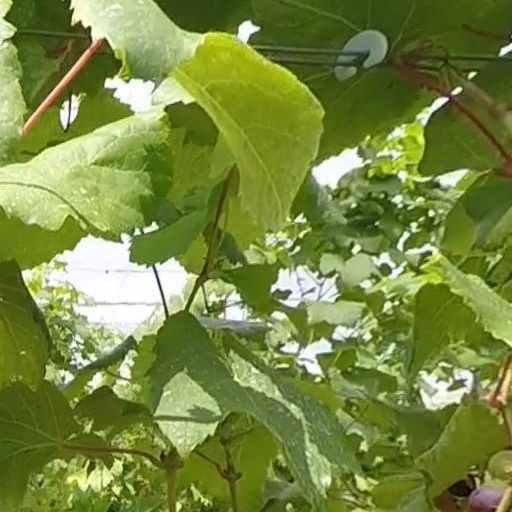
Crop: grape